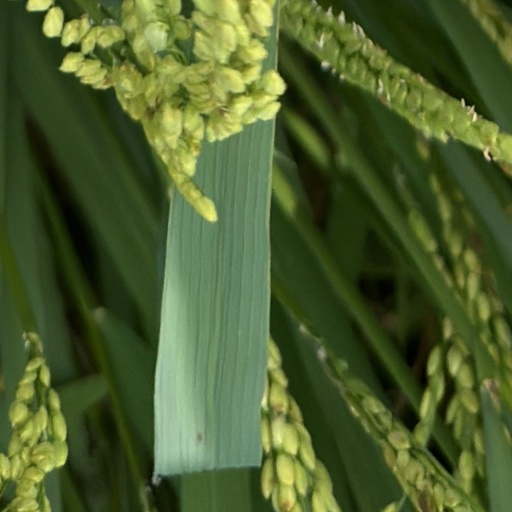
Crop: rice